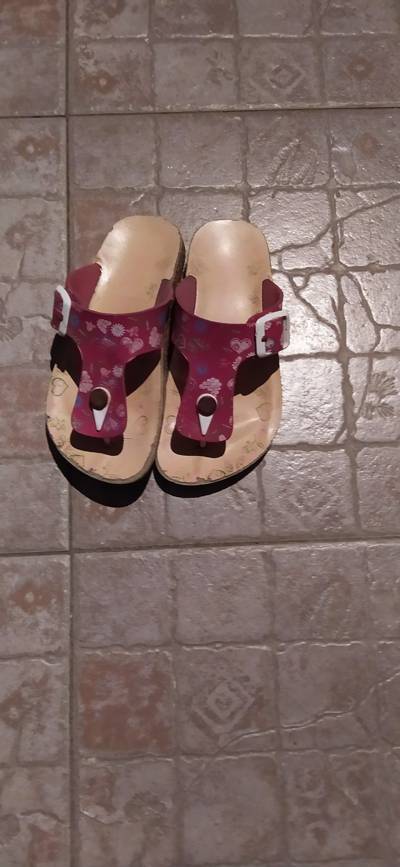
Waste category: shoes